Ramadan Agab

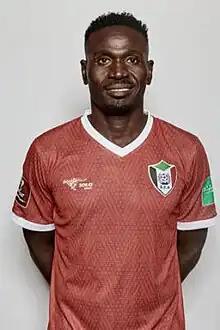

Ramadan Agab Shareif Ferien (born 19 September 1989) is a Sudanese professional footballer who plays as a striker for Al-Merrikh SC.